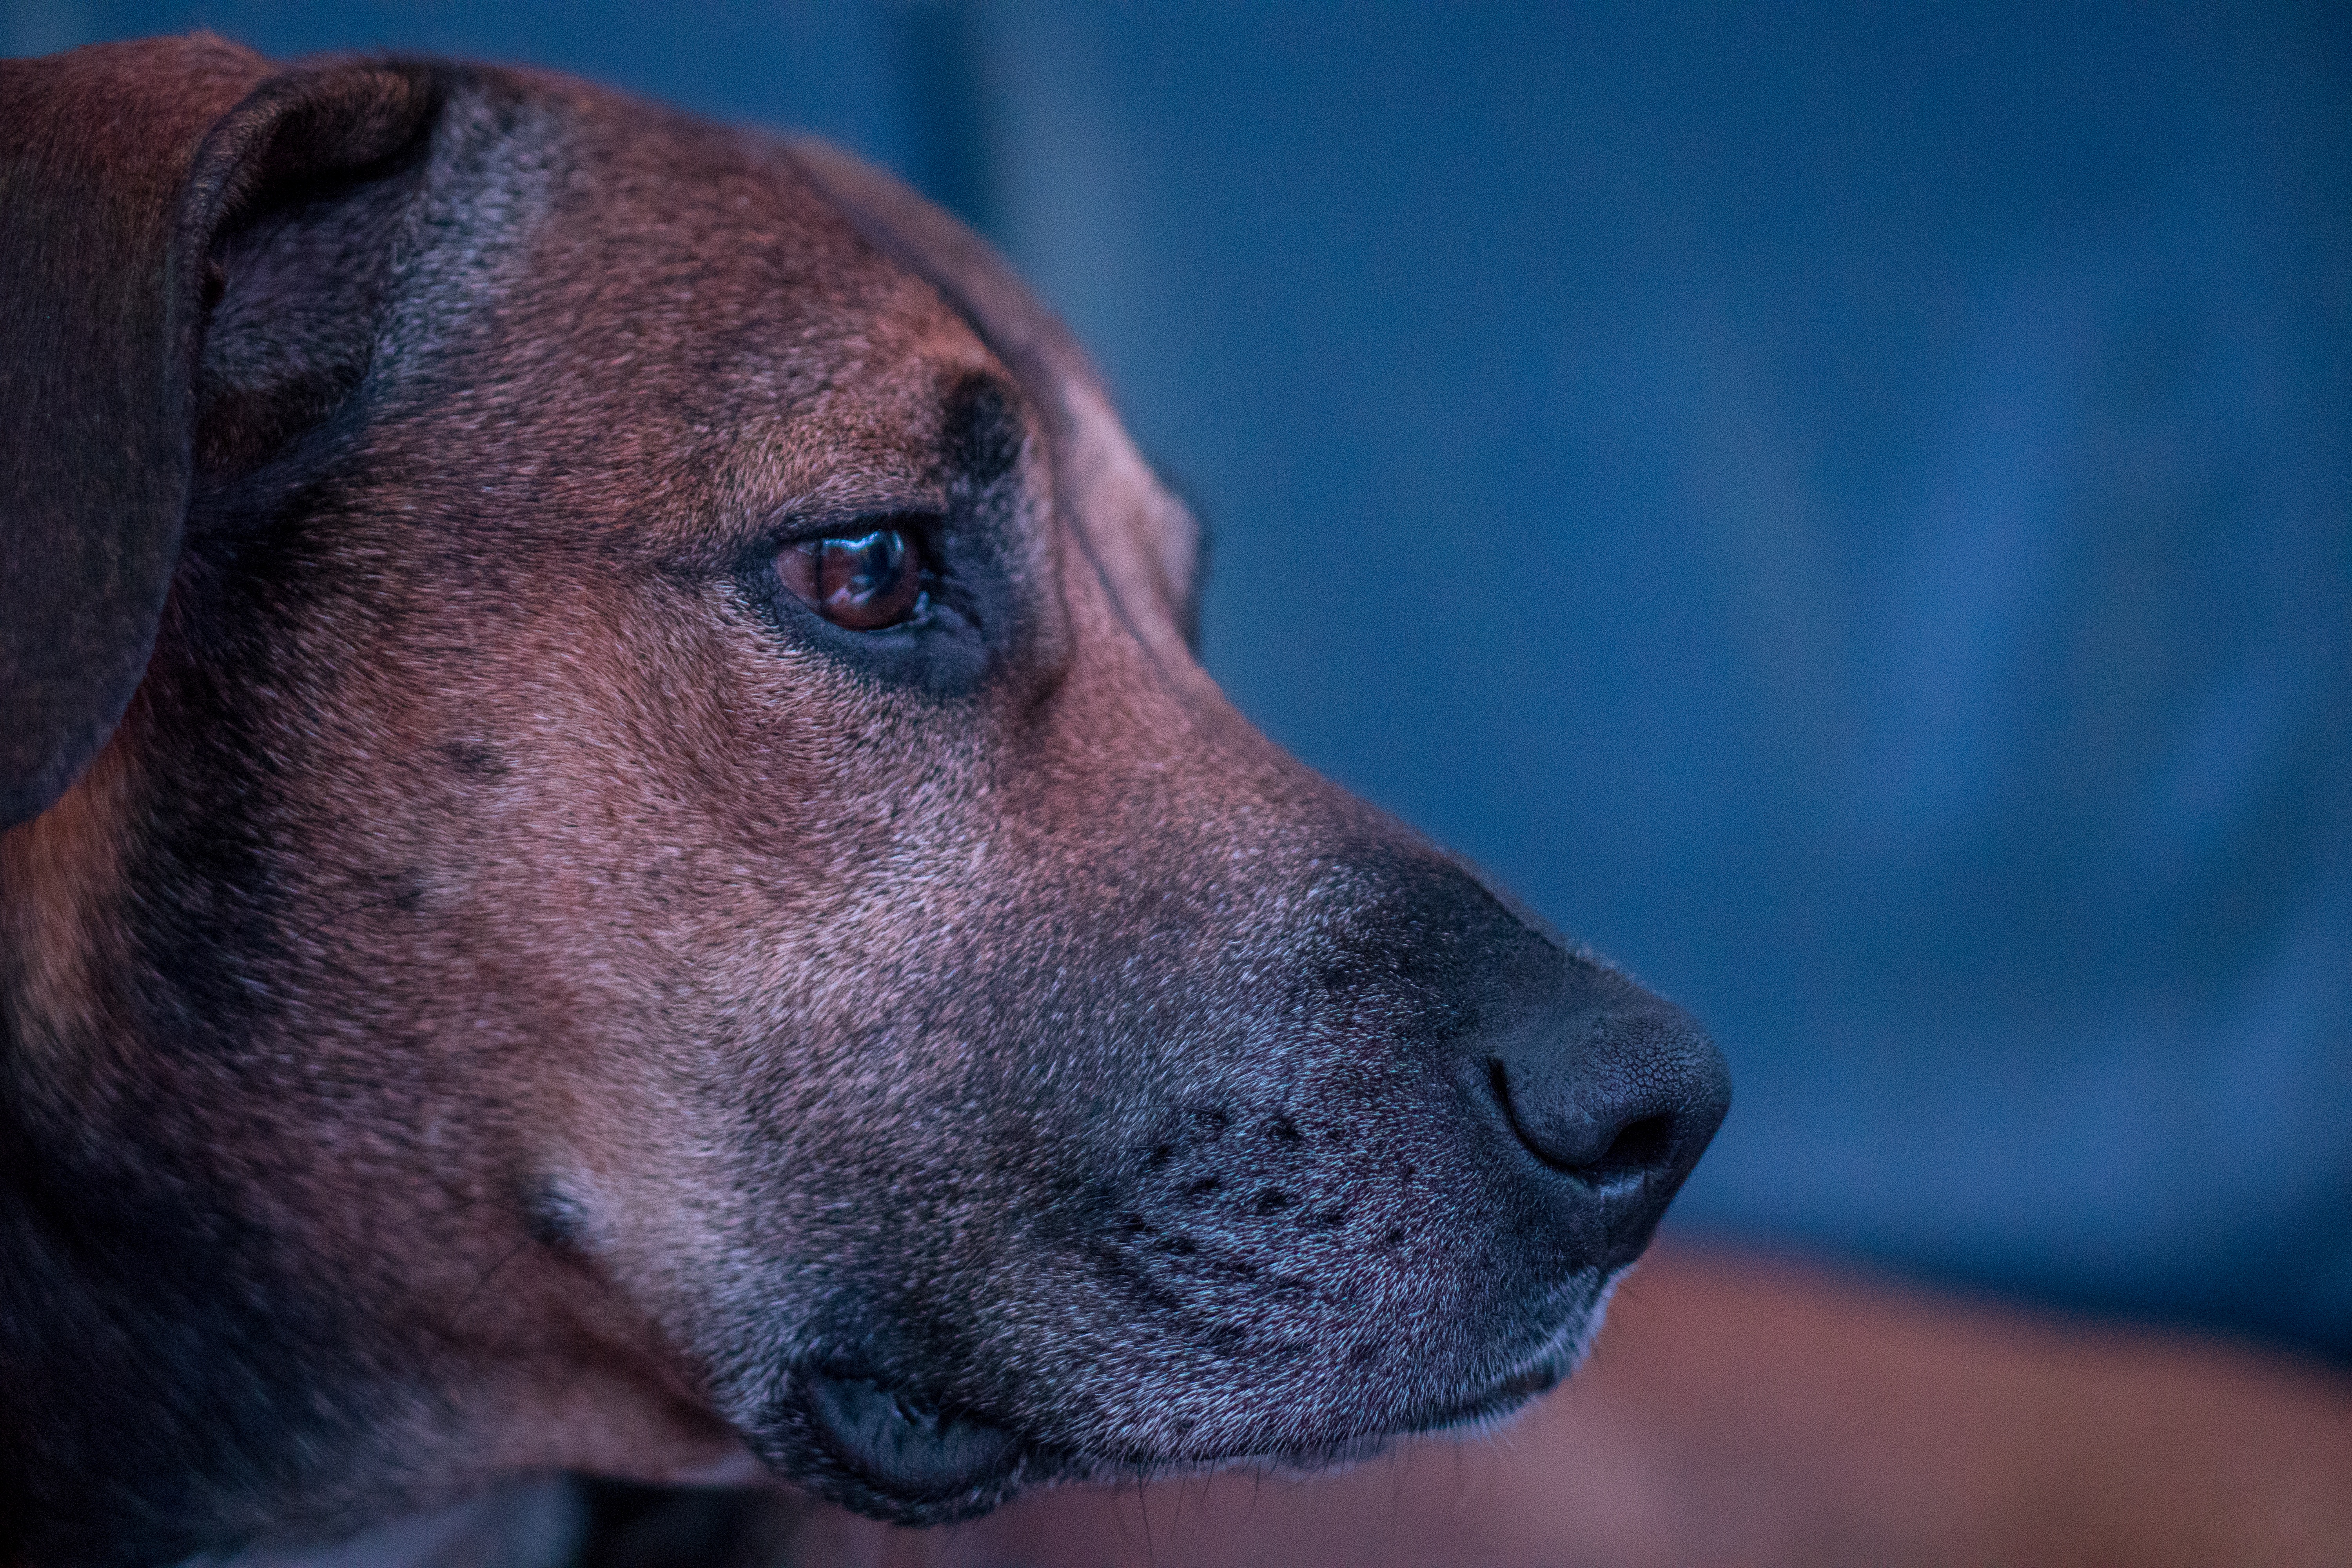
puppy, dog, animal, profile, pet, portrait, mammal, blue, close, close up, face, nose, eyes, snout, hybrid, head, vertebrate, organ, good, attention, wildlife photography, small dog, dog snout, dog look, dog's nose, dog fur, dog like mammal